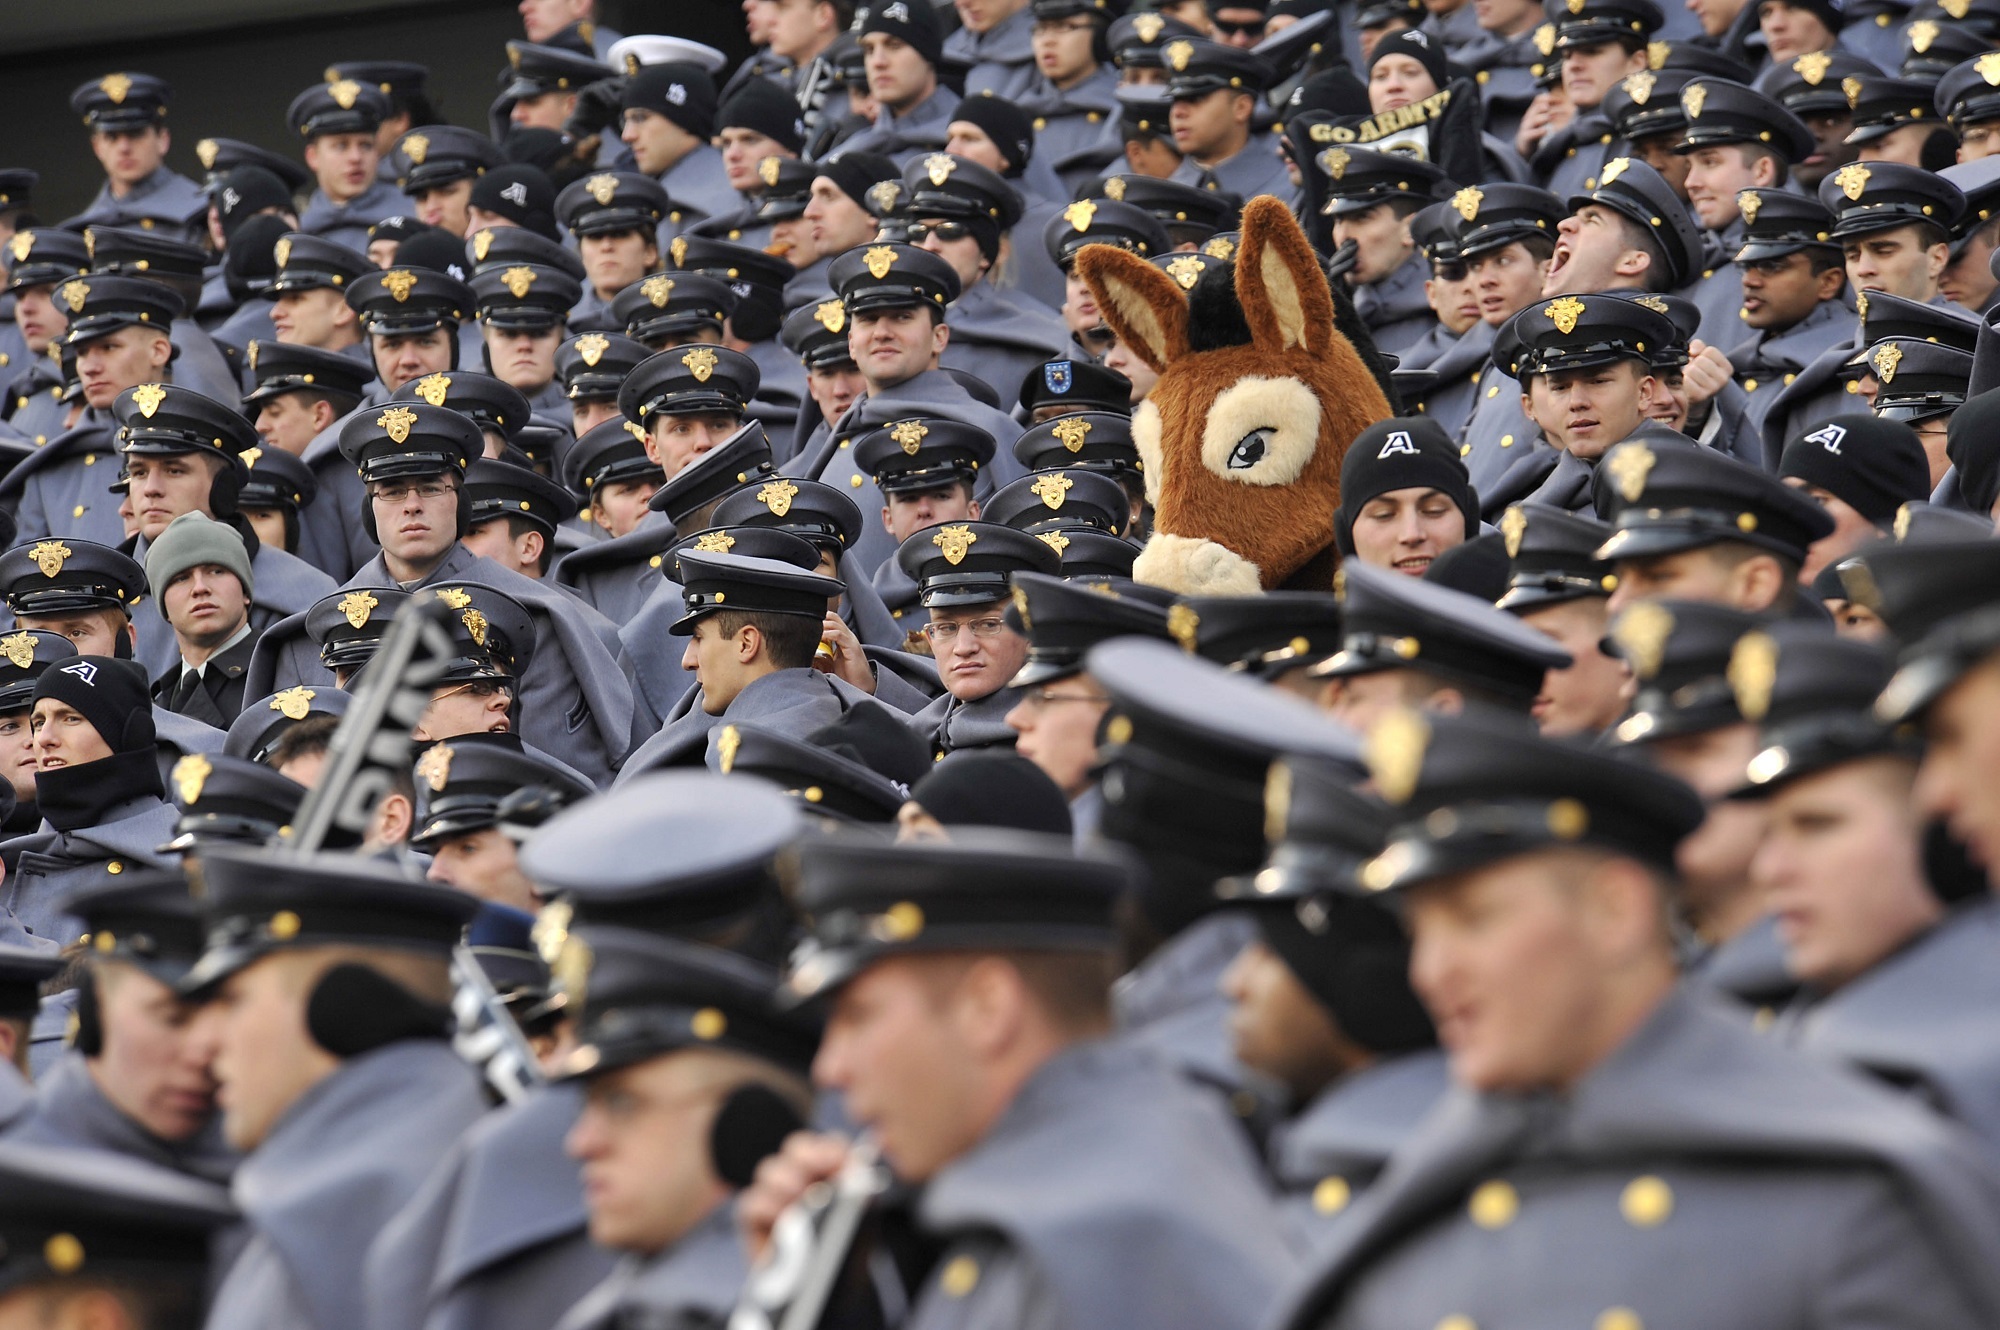
person, group, people, game, crowd, military, audience, army, collection, usa, football, stadium, donkey, men, women, event, mascot, attention, uniforms, cadets, attentive